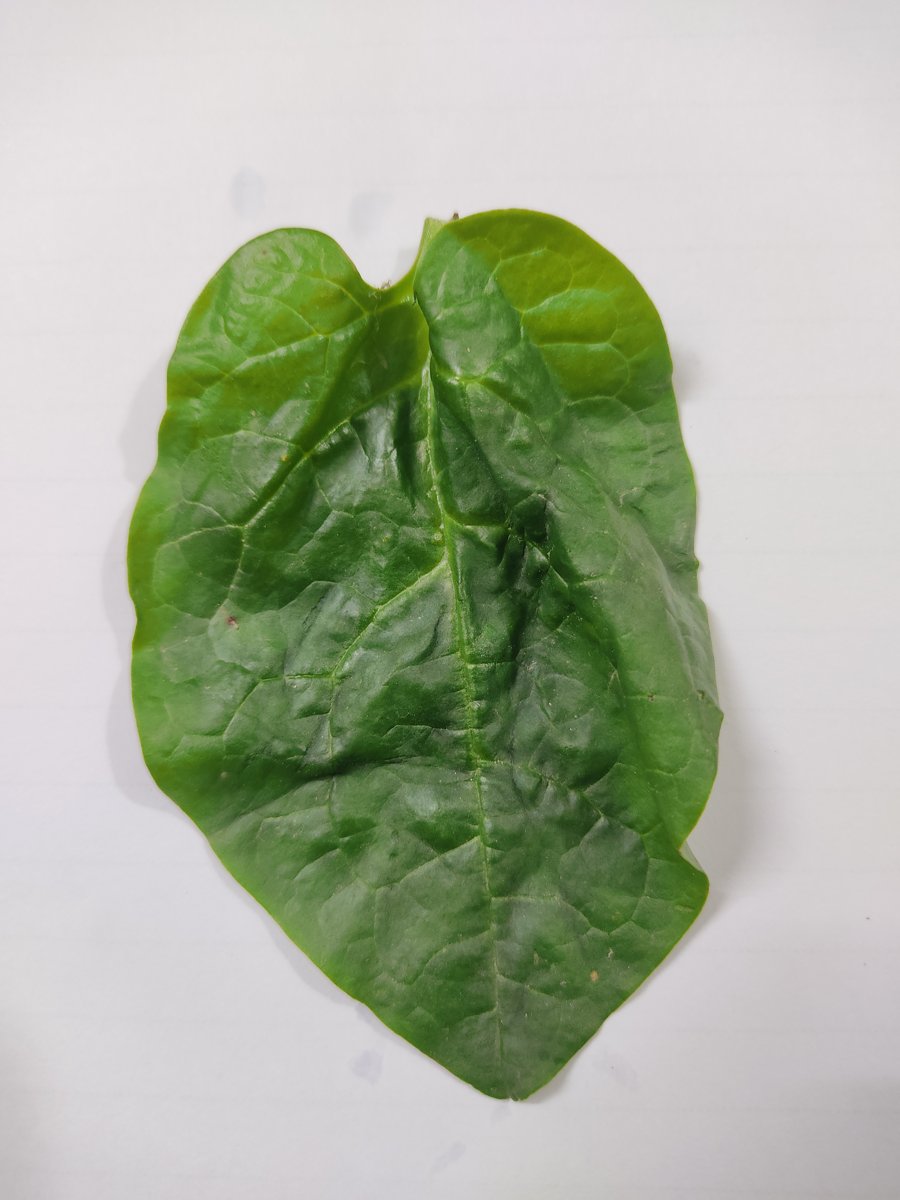
Label: Healthy-Leaf